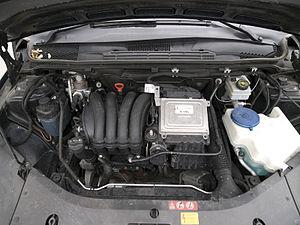
La Mercedes-Benz Classe A Type 169 est une berline compacte du constructeur allemand Mercedes-Benz. Elle a été produite de 2004 à 2012 et fut restylée en 2008. La 169 est la deuxième génération de la Classe A et remplace la Type 168.
Le moteur M 166 est un moteur thermique automobile à combustion interne, fabriqué par Mercedes-Benz entre 1997 et 2005. Il remplace aucun moteur et sera remplacé par le M 266.
La Mercedes-Benz Classe A est une gamme d'automobile citadine et compacte du constructeur allemand Mercedes-Benz. Elle sera lancée en 1997 puis en 2004, renouvelée en 2012 et enfin en 2018.